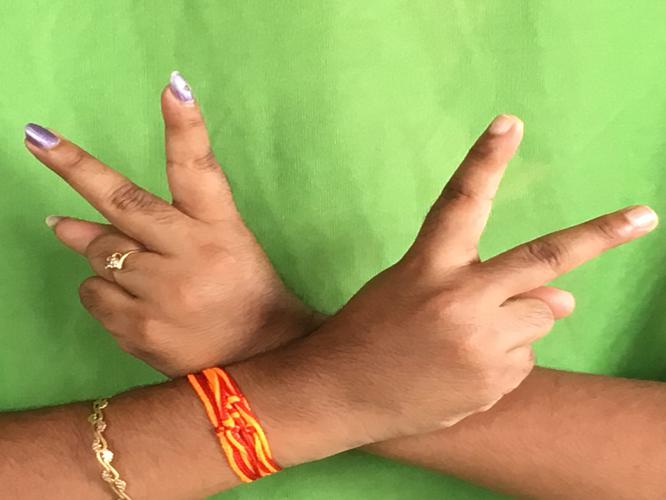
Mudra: Kartariswastika
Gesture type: double_hand